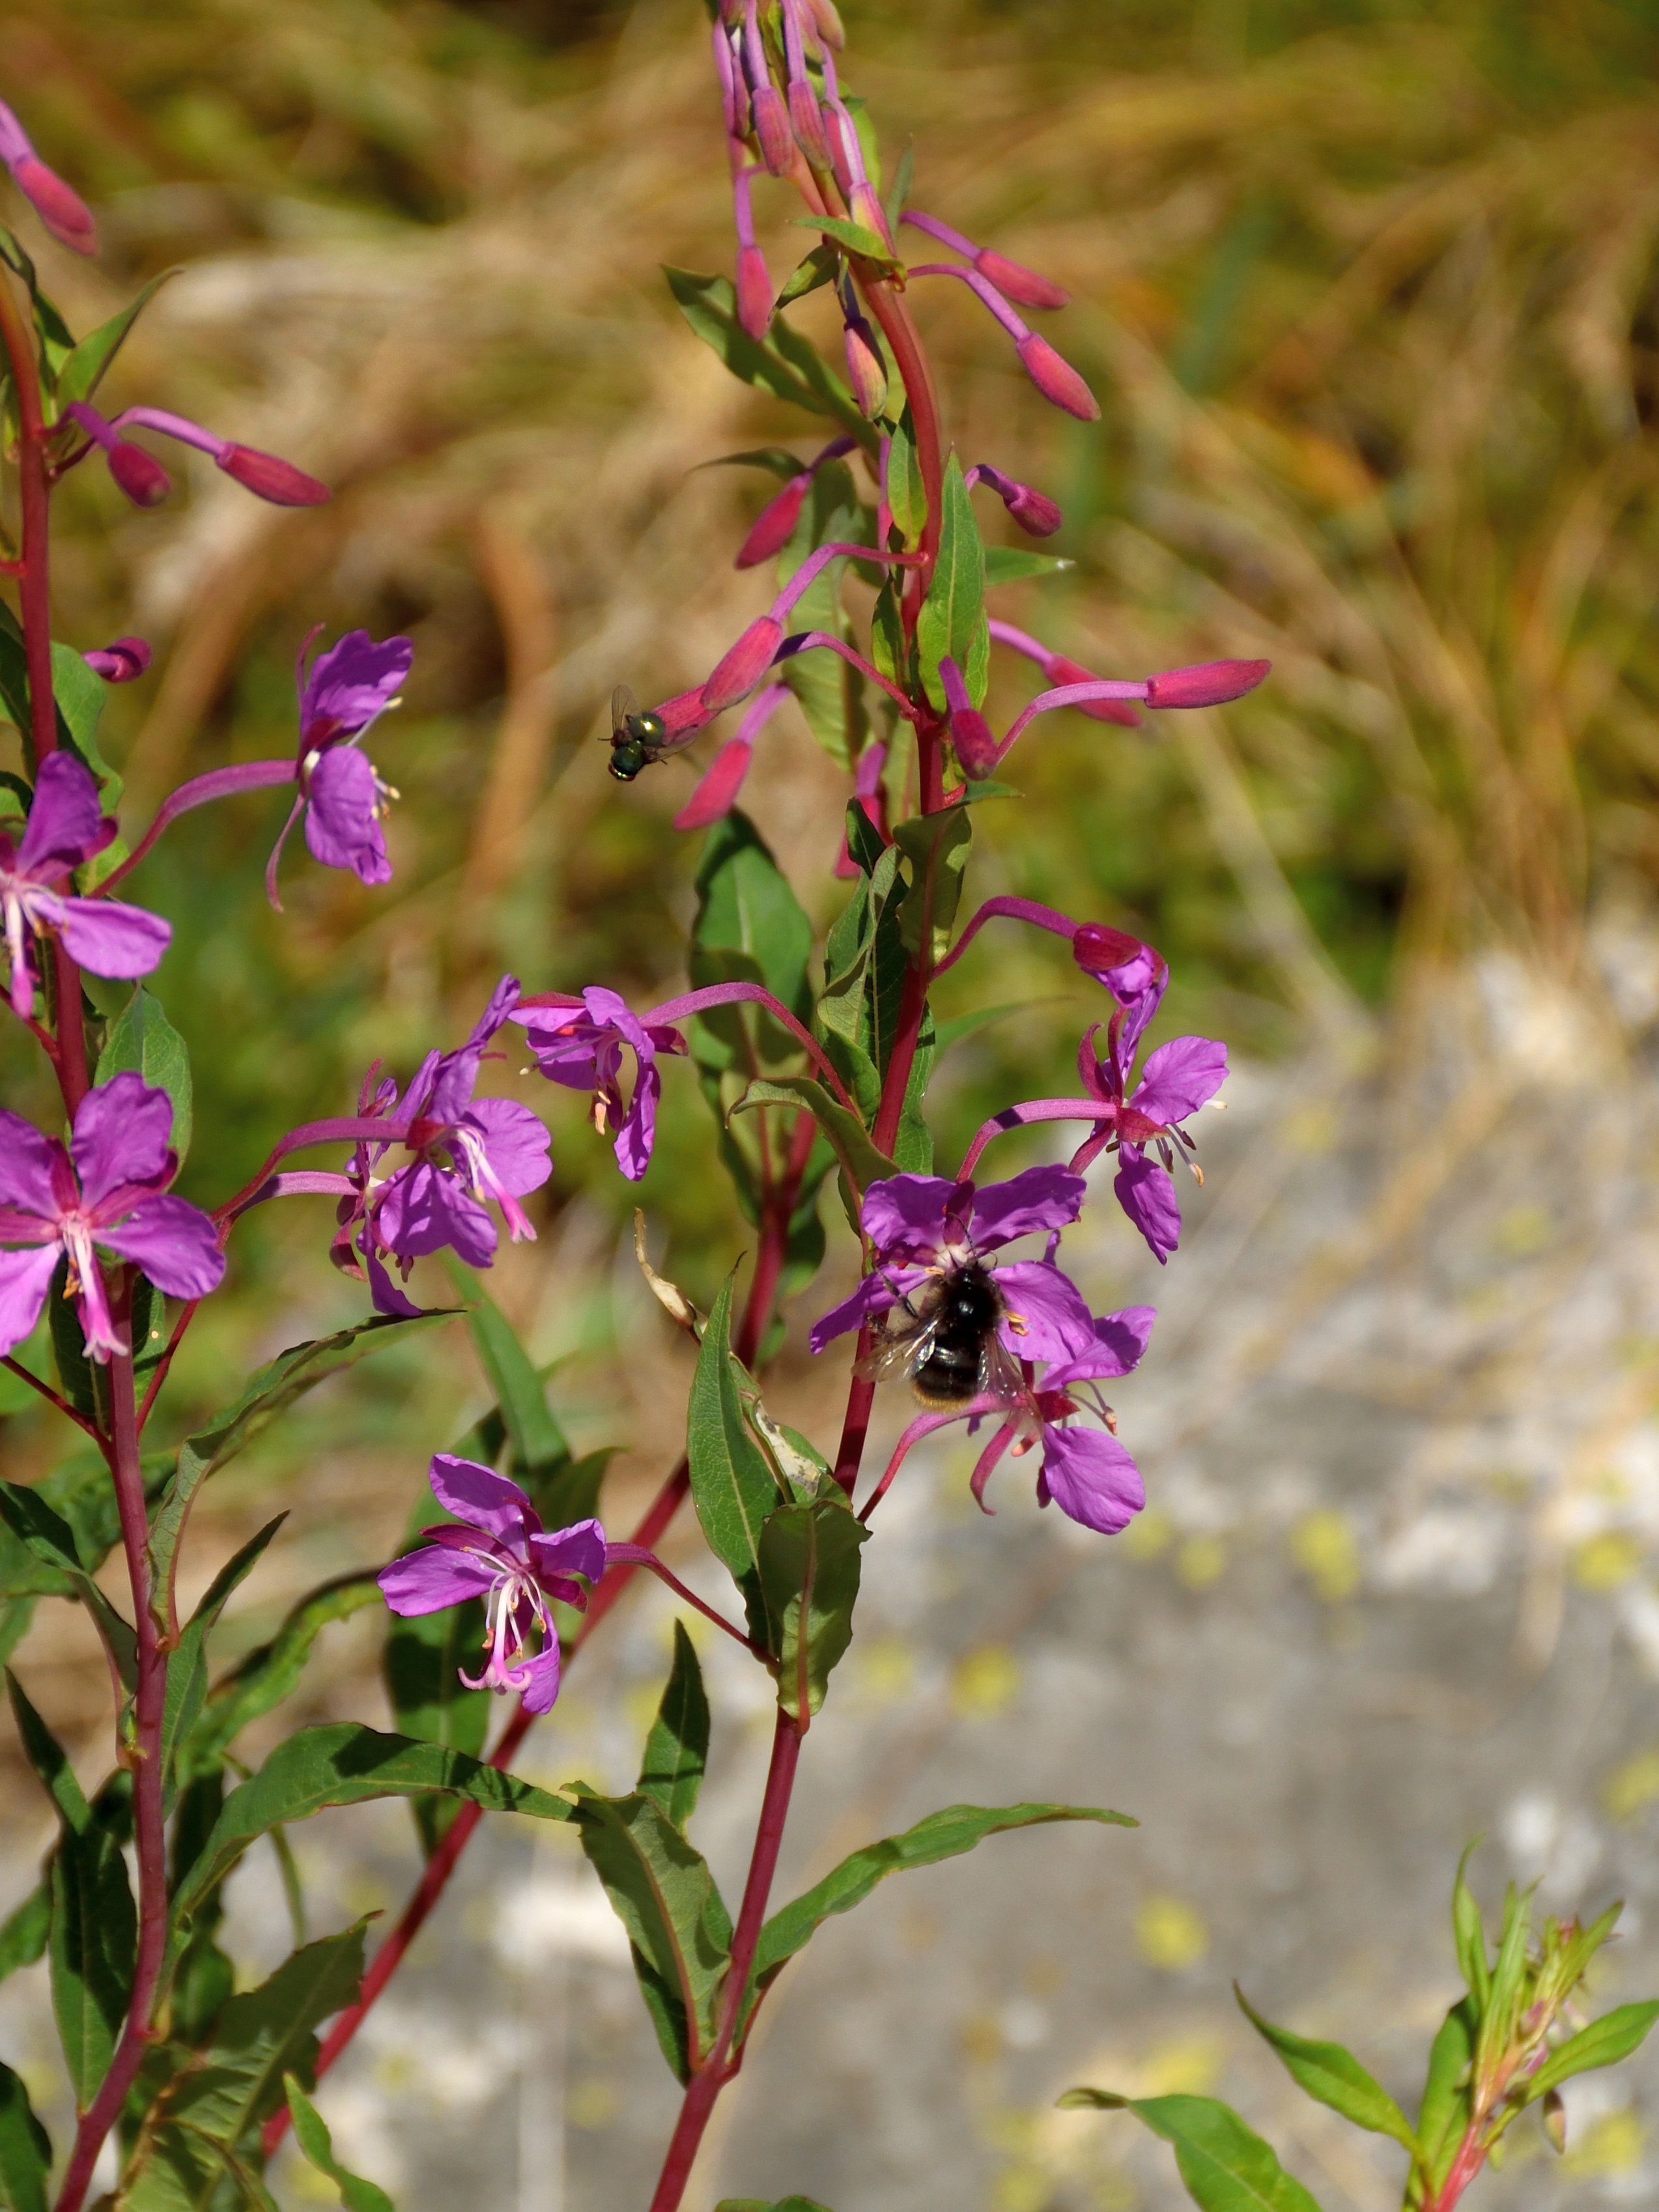
nature, blossom, plant, meadow, flower, bloom, fly, stone, red, herb, insect, botany, flora, wildflower, shrub, bee, flowering plant, land plant